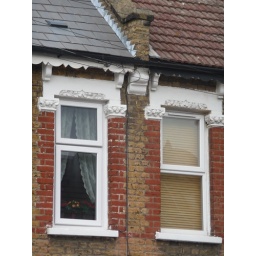
windows in my street - noticed some pretty flowers sitting up there! P1500777